Radio-frequency microelectromechanical system

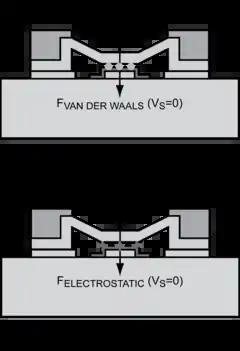
"Fig. 5": (a) [Bottom] Dielectric charging induced beam stiction. (b) [Top] Humidity induced beam stiction.

RF MEMS resonators are applied in filters and reference oscillators. RF MEMS switches, switched capacitors and varactors are applied in electronically scanned (sub)arrays (phase shifters) and software-defined radios (reconfigurable antennas, tunable band-pass filters).